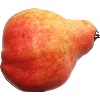
Label: Pear Red 1